Artemis

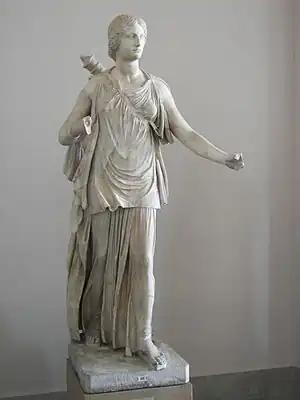
Statue of Artemis, marble. Pergamon Museum, Berlin

Artemis is rooted to the less developed personality of the Mycenean goddess of nature. The goddess of nature was concerned with birth and vegetation and had certain chthonic aspects. The Mycenean goddess was related to the Minoan mistress of the animals, who can be traced later in local cults, however we do not know to what extent we can differentiate the Minoan from the Mycenean religion. Artemis carries with her certain functions and characteristics of a Minoan form whose history was lost in the myths. According to the beliefs of the first Greeks in Arcadia, Artemis is the first nymph, a divinity of free nature. She was a great goddess and her temples were built near springs marshes and rivers where the nymphs live, and they are appealed by the pregnant women. In Greek religion we must see less tractable elements which have nothing to do with the Olympians, but come from an old, less organized world–exorcisms, rituals to raise crops, gods and goddesses conceived not quite in human shape. Some cults of Artemis retained the pre-Greek features which were consecrated by immemorial practices and connected with daily tasks. Artemis shows sometimes the wild and darker side of her character and can bring immediate death with her arrows, however she embodies the idea of "the free nature" which was introduced by the first Greeks. The Dorians came later in the area, probably from Epirus and the goddess of nature was mostly interpreted as a vegetation goddess who was related to the ecstatic Minoan tree-cult. She was worshipped in orgiastic cults with lascivious and sometimes obscene dances, which have pure Greek elements introduced by the Dorians. The feminine (sometimes male) dancers wore usually masks, and they were famous in the antiquity. The great popularity of Artemis corresponds to the Greek belief in freedom and she is mainly the goddess of women and children. The goddess of free nature is independent and celibate. Artemis is frequently depicted carrying a torch and she was occasionally identified with Hecate. Like other Greek deities, she had a number of other names applied to her, reflecting the variety of roles, duties, and aspects ascribed to the goddess.